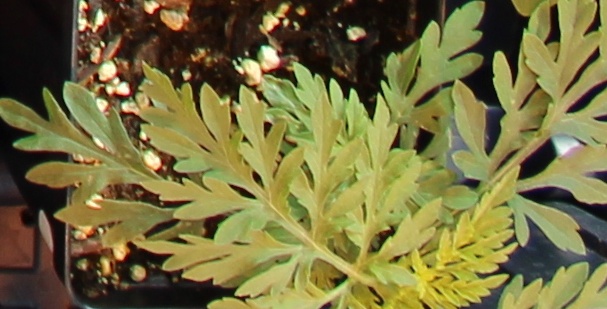
Label: Ragweed